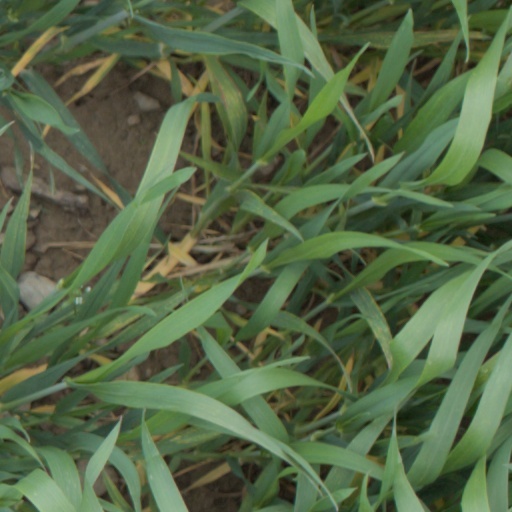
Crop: wheat